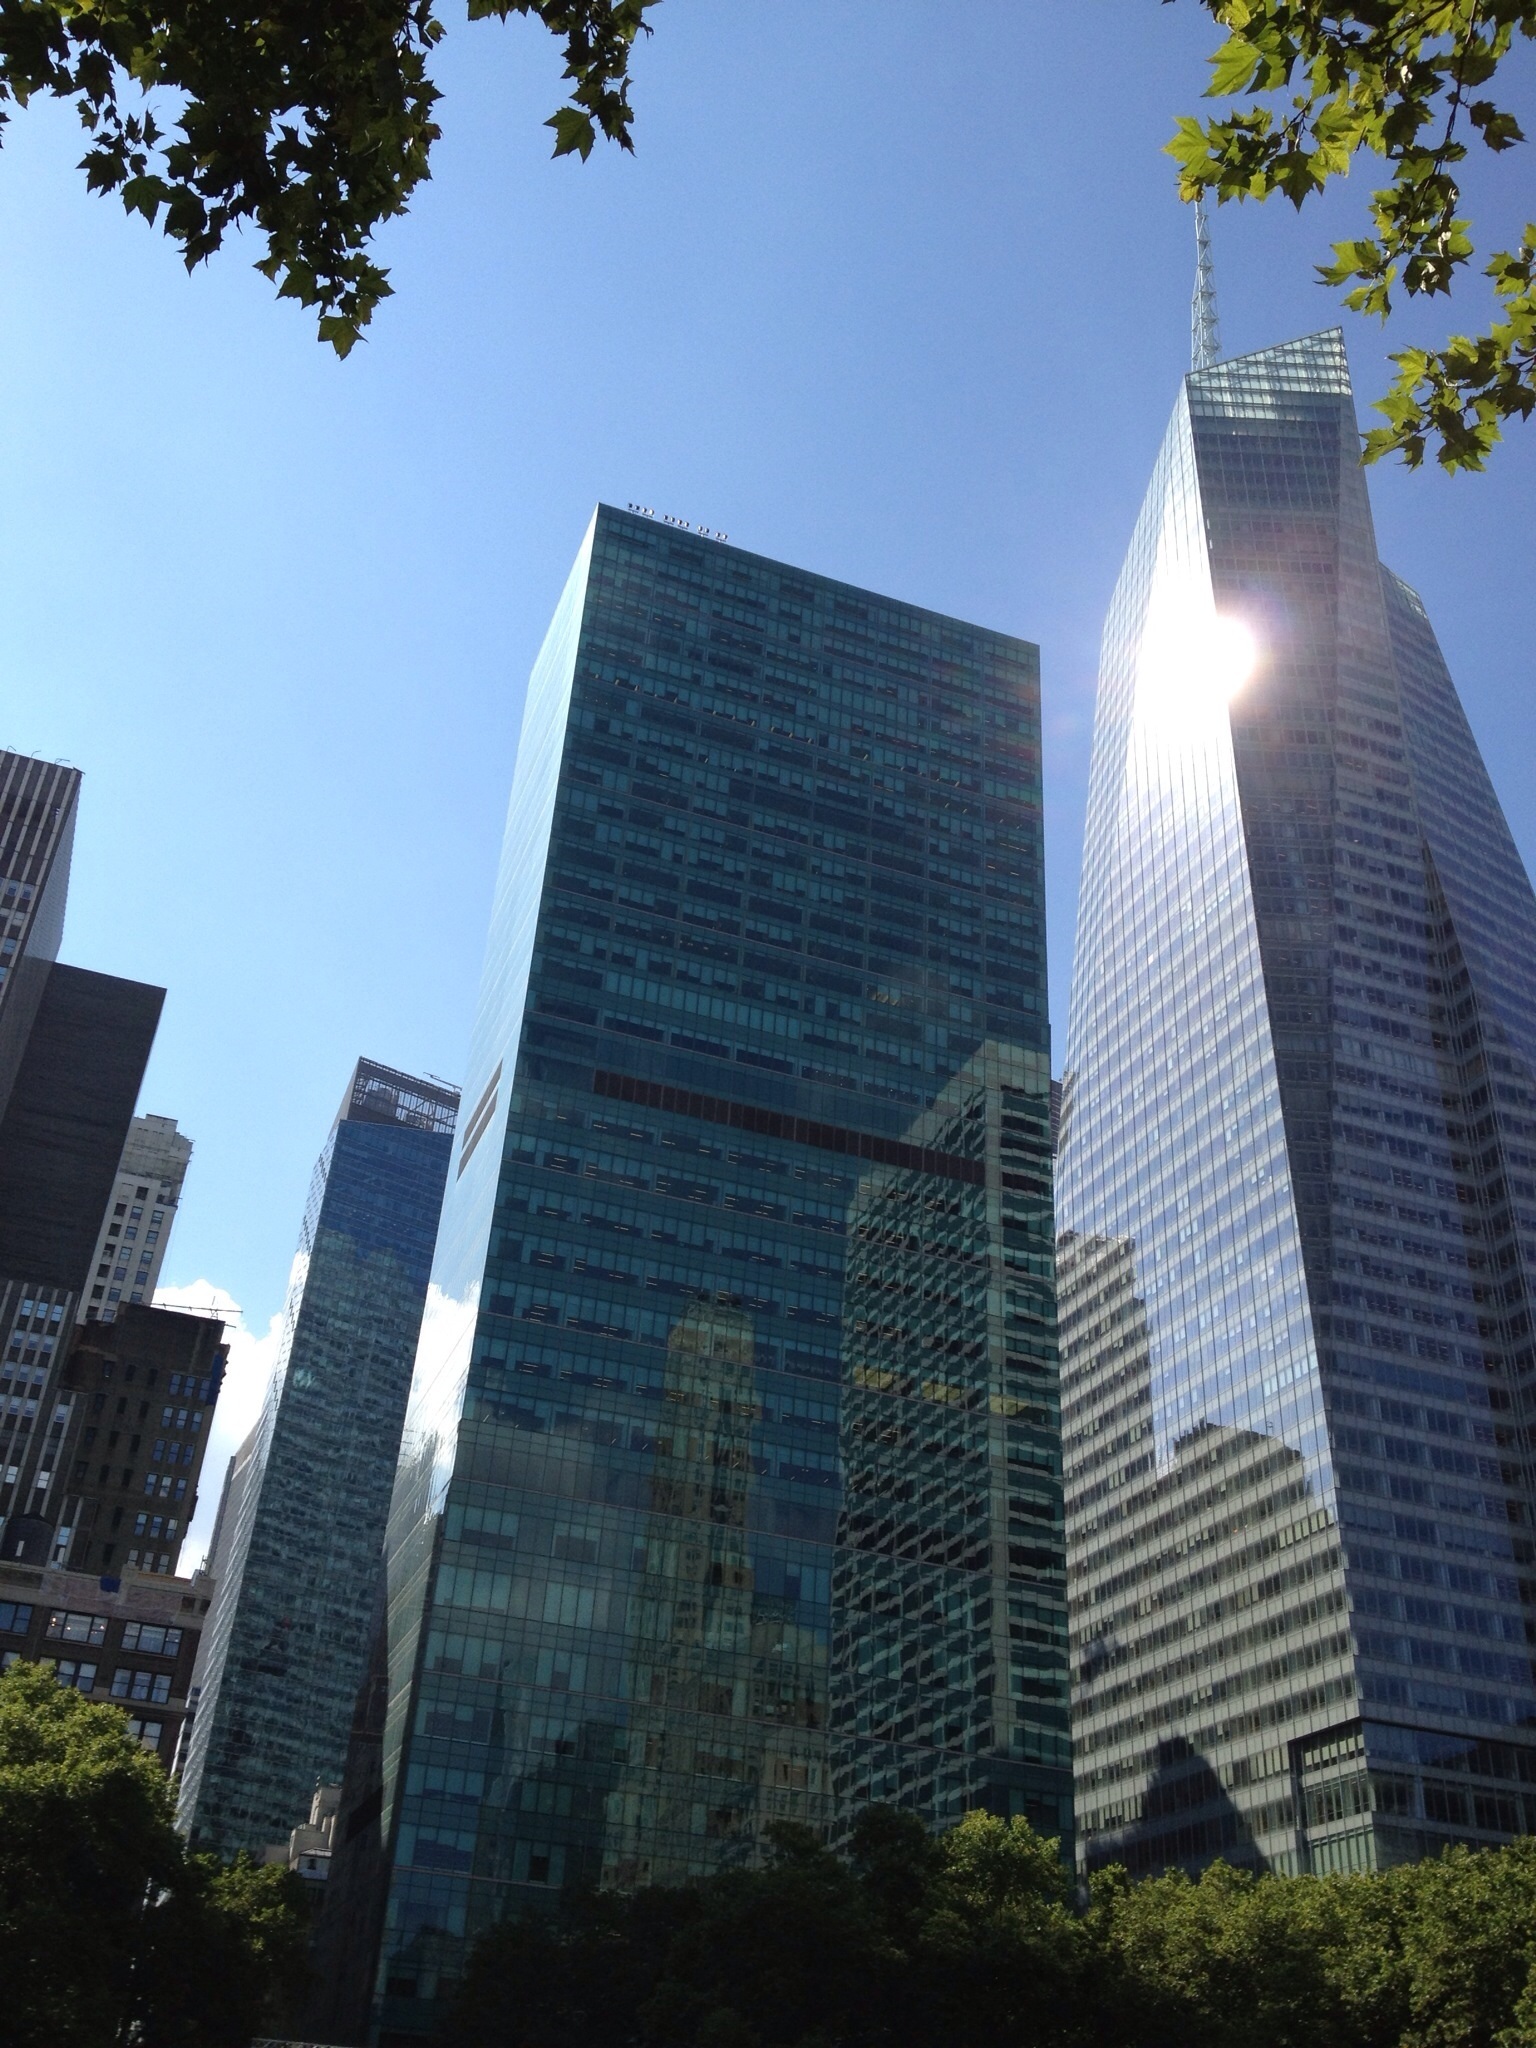
architecture, skyline, city, skyscraper, new york, cityscape, downtown, tower, landmark, facade, tower block, height, united states, buildings, headquarters, metropolis, condominium, neighbourhood, urban area, residential area, human settlement, metropolitan area